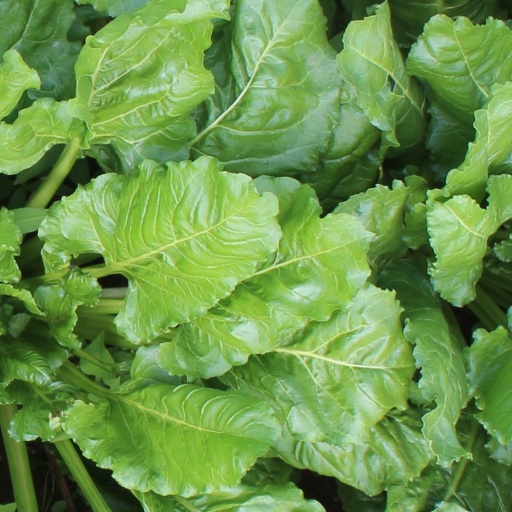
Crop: sugar beet